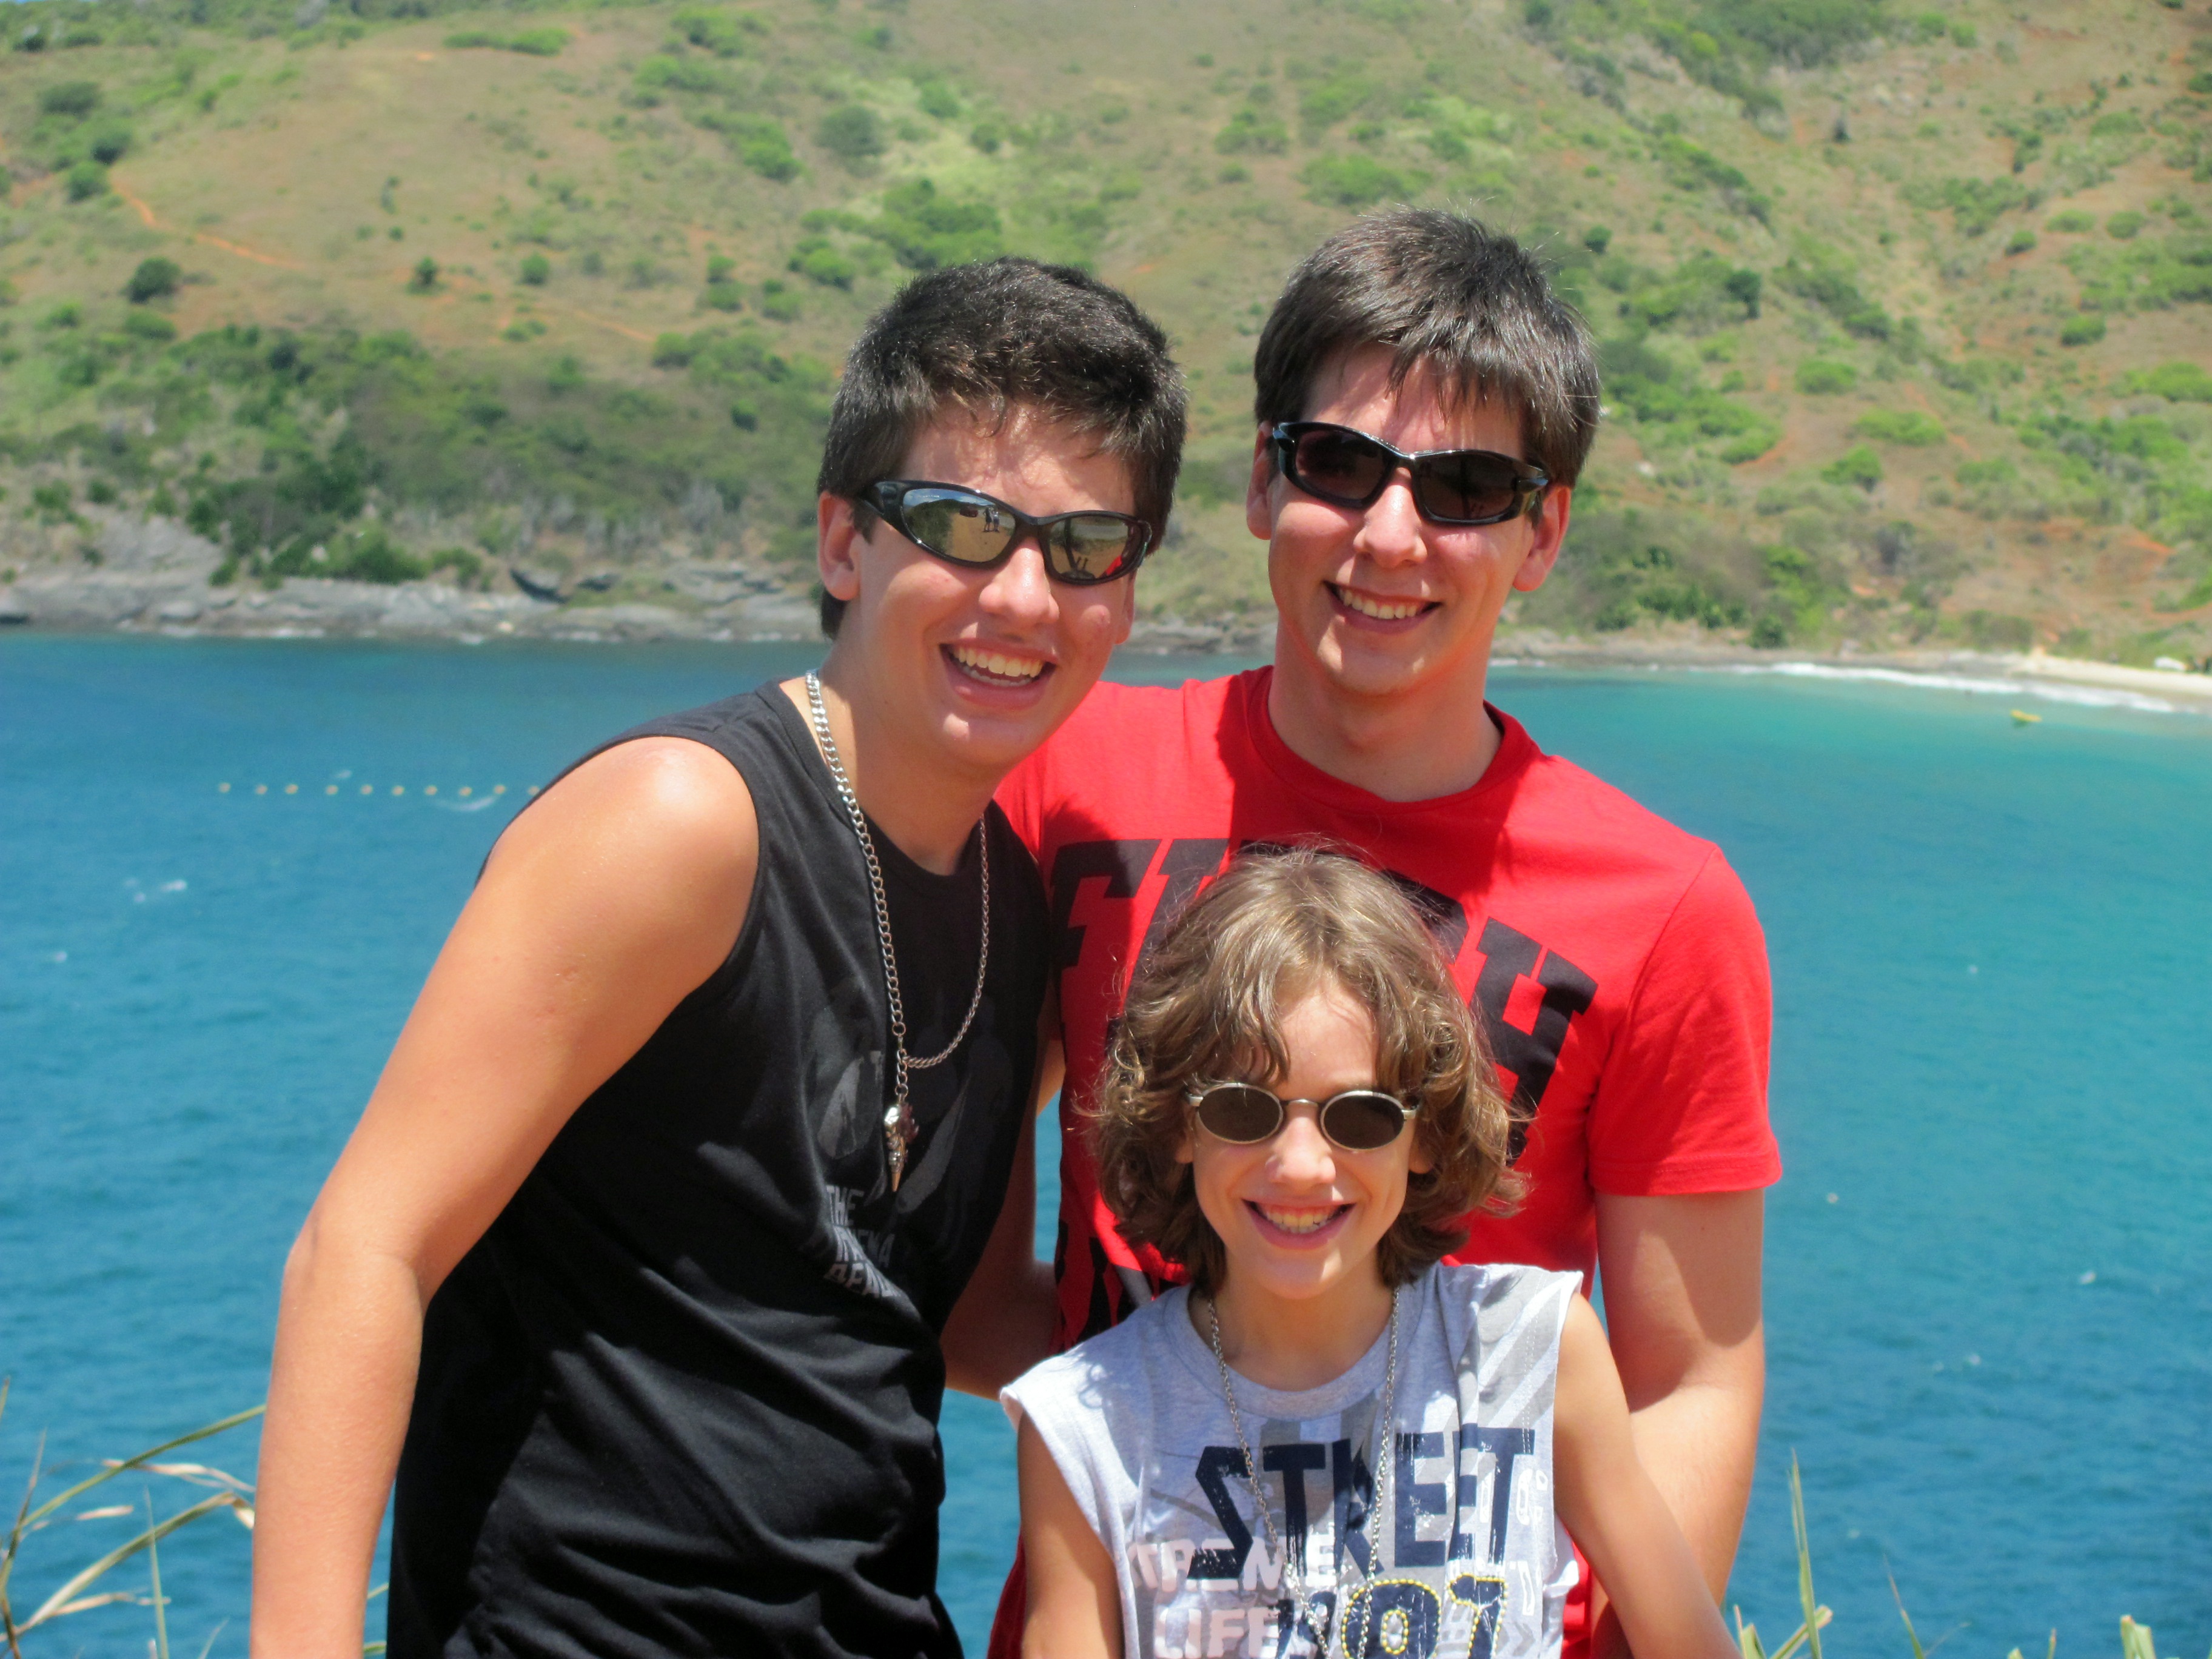
sea, people, vacation, love, friendship, family, fun, brazil, brothers, adolescents, brazilian, mates, fellowship, buzios, endurance sports